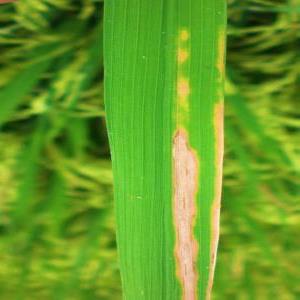
Disease: Bacterialblight